Nashr al-Tib

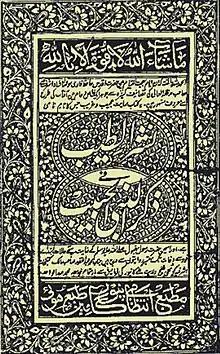
Urdu cover

Nashr al-Tib fi Zikr al-Nabi al-Habib is a biography of Muhammad written by Ashraf Ali Thanwi during 1911–1912, amidst a pandemic outbreak in India. The book consists of 41 chapters and presents Muhammad as a boon for the entire universe. It explores various aspects of his life, teachings, and character, highlighting his impact on humanity.